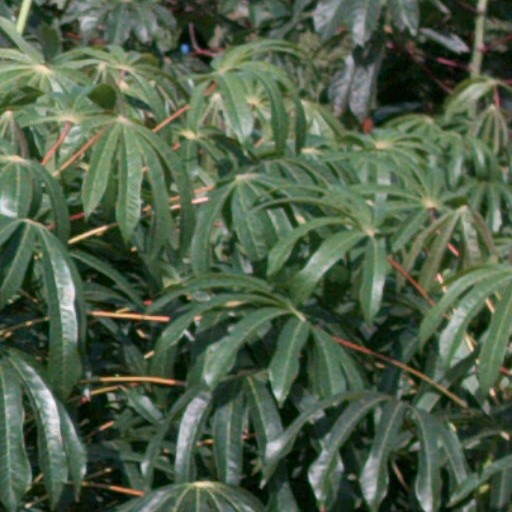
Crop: cassava